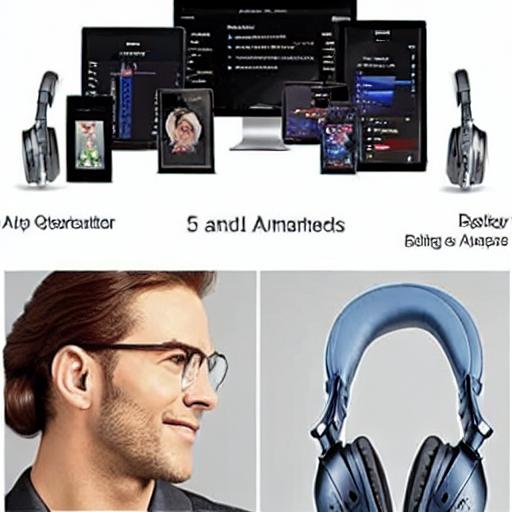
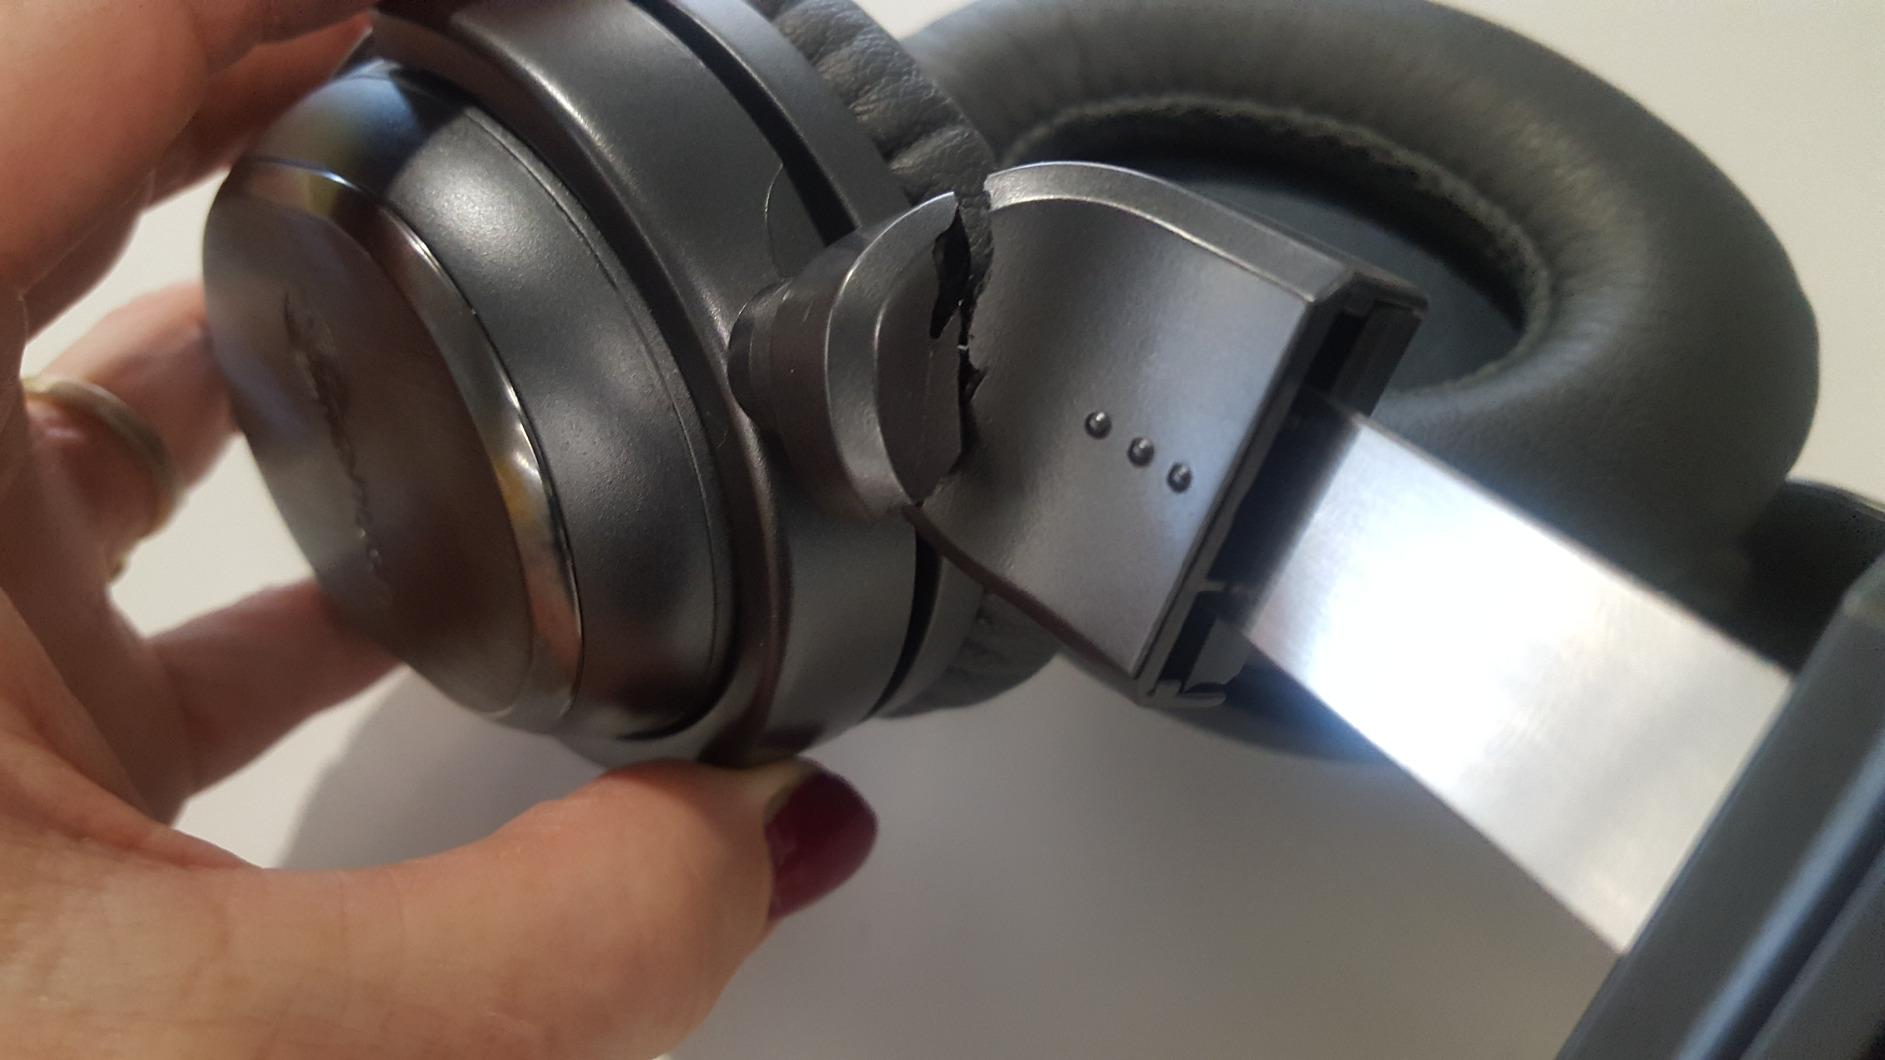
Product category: headphones
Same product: no